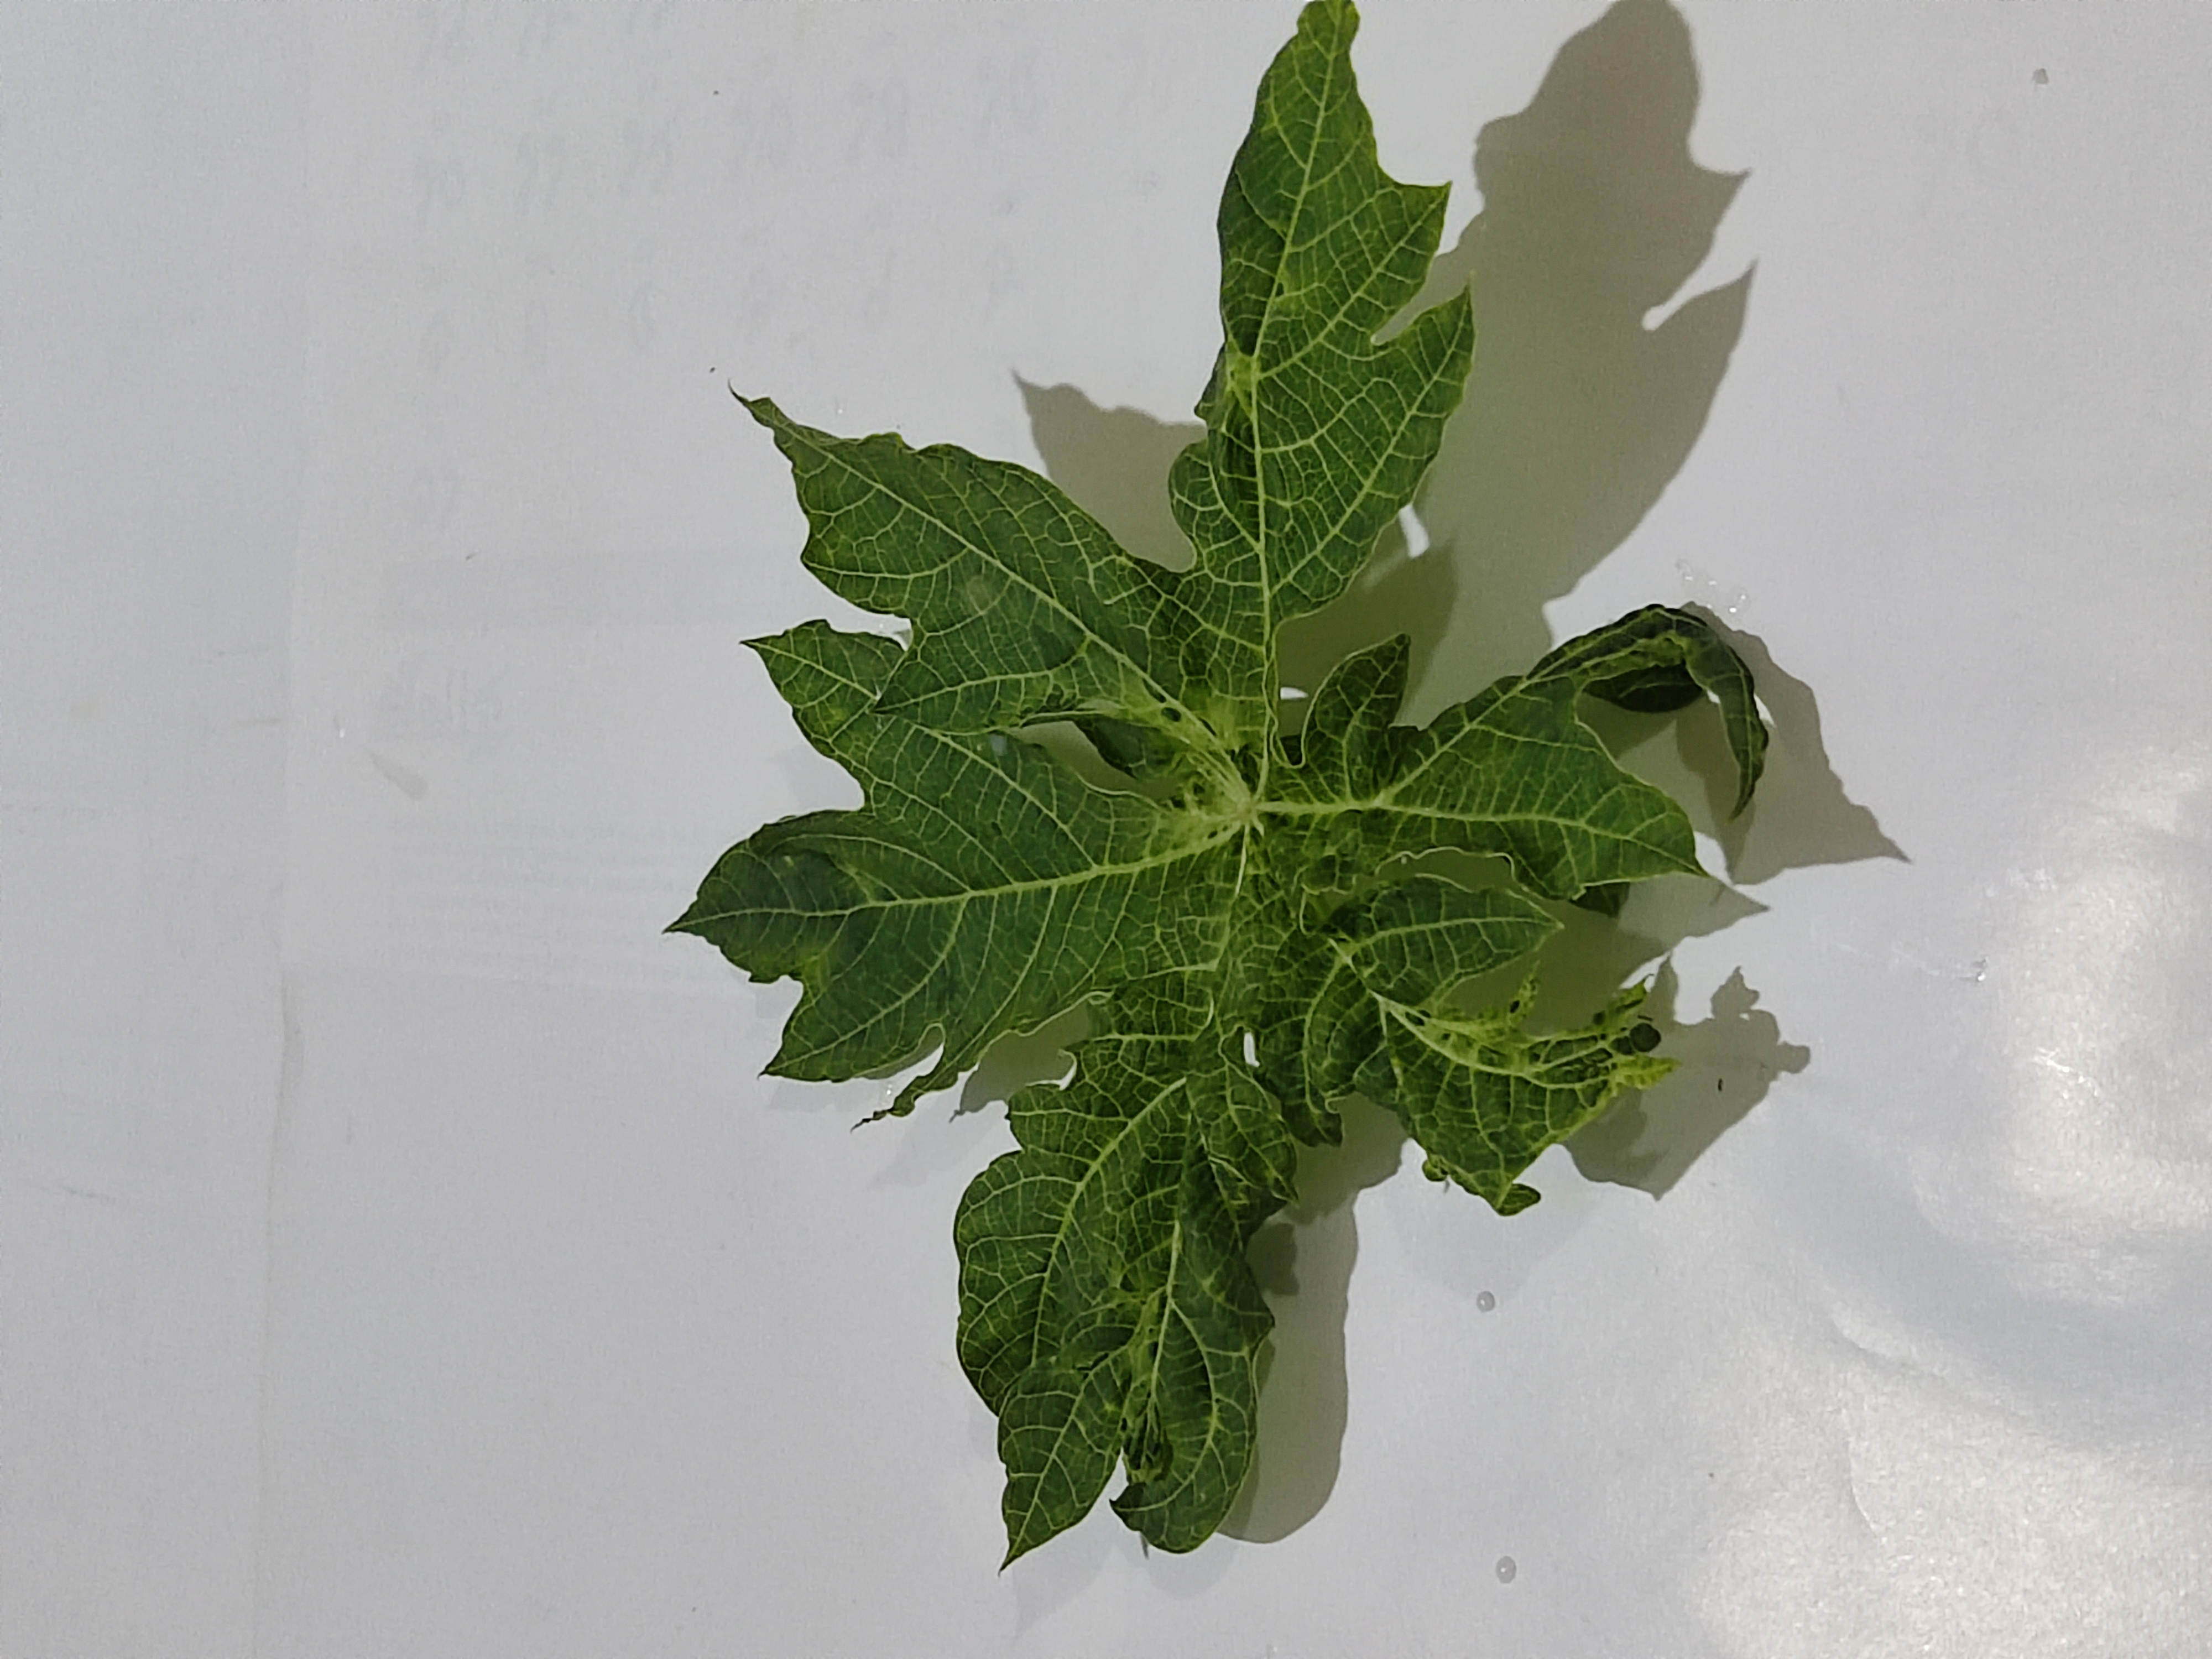
Label: Leaf Curl